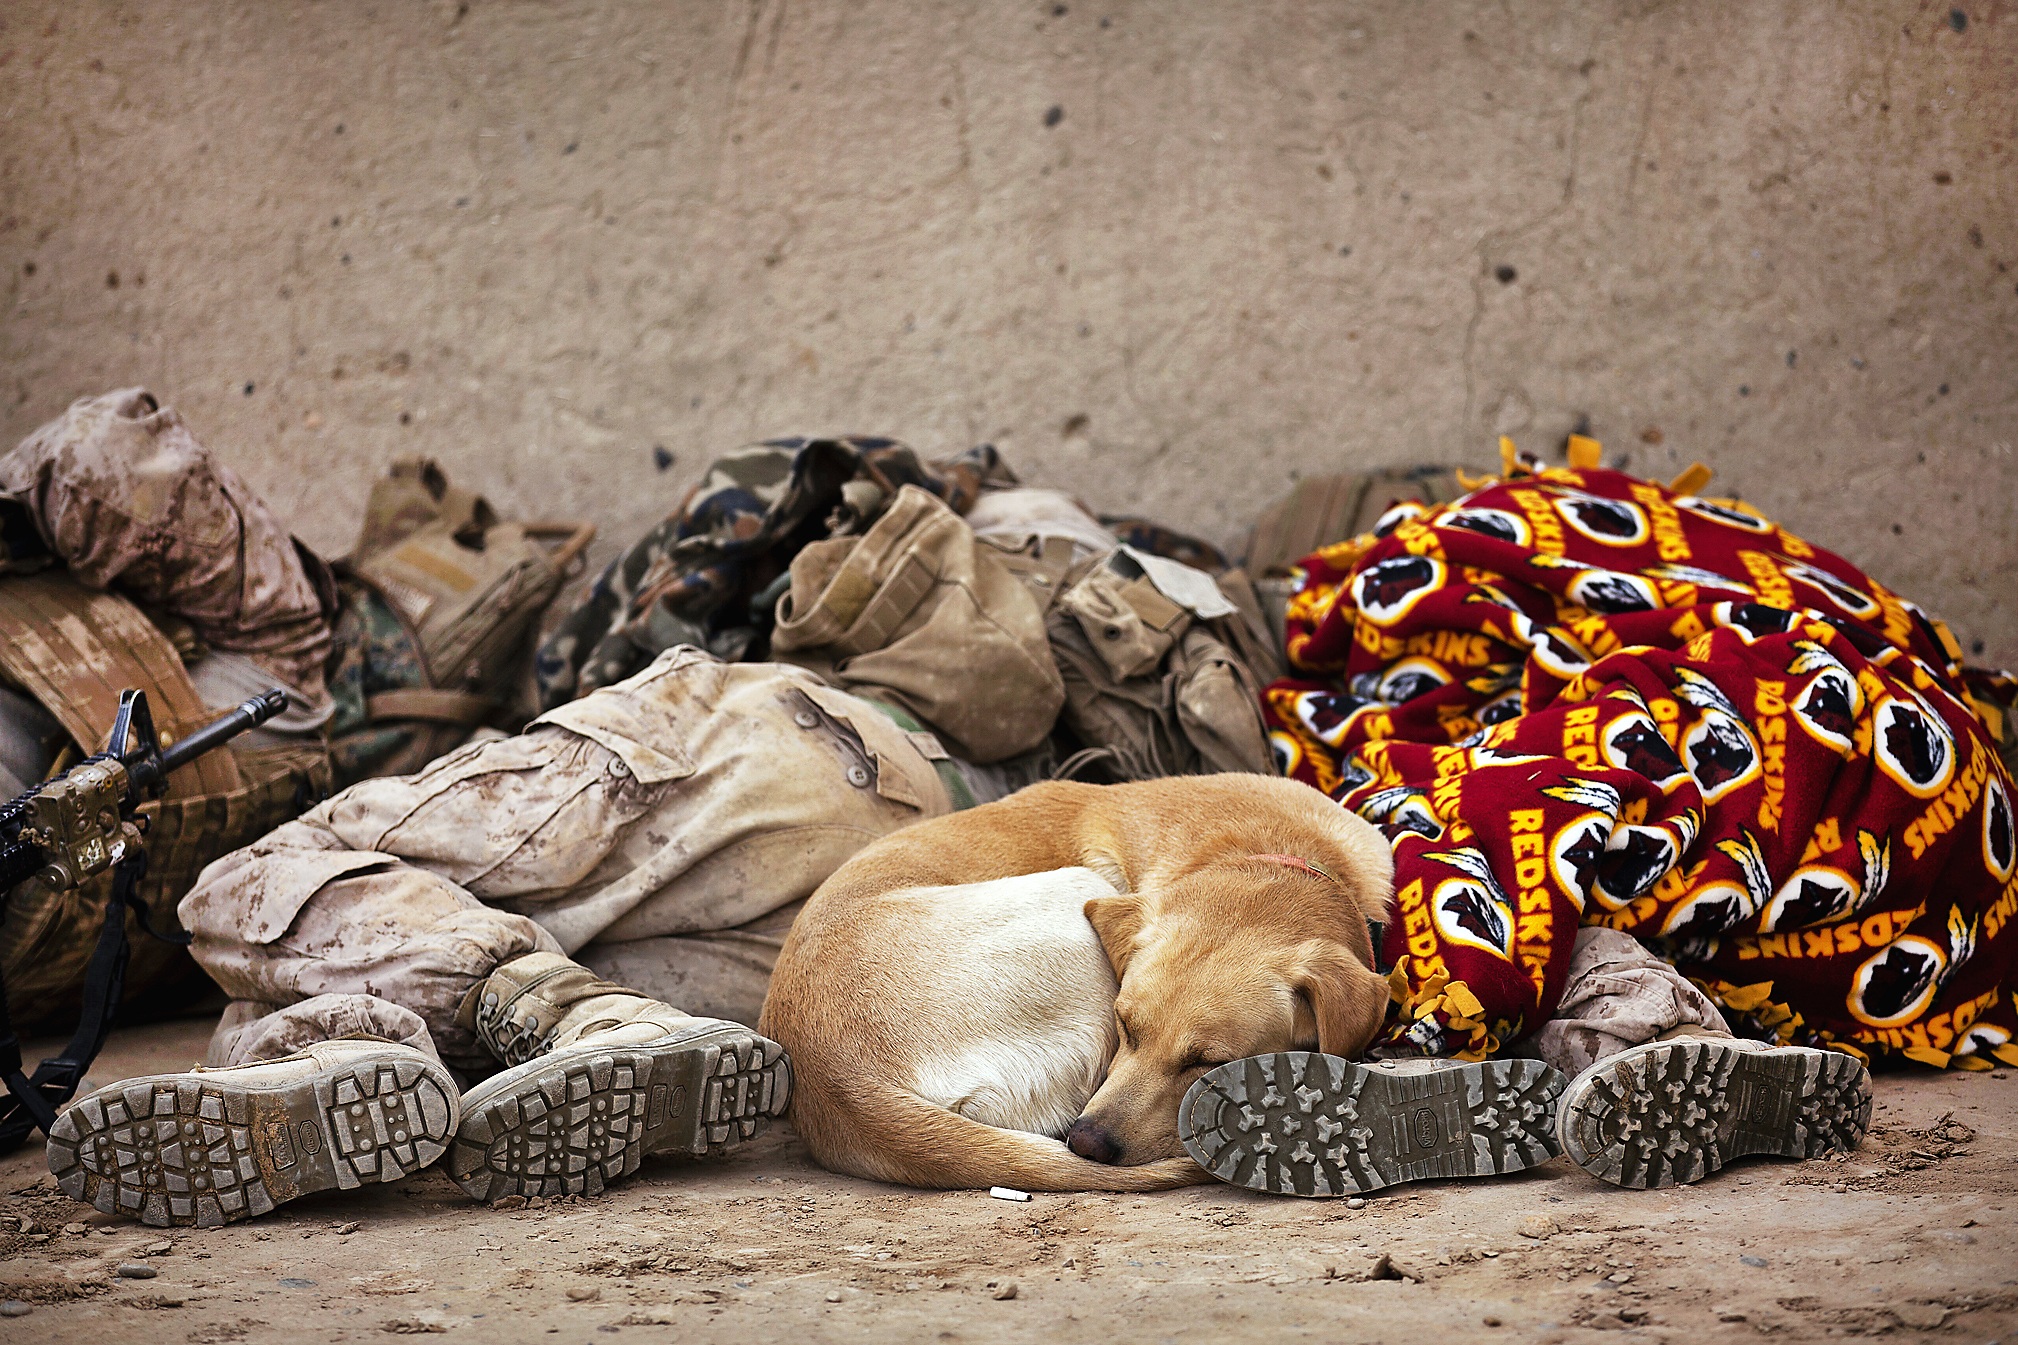
ground, dog, canine, male, military, sleeping, peaceful, rest, camo, outdoors, tradition, lying, dog like mammal, soldiers resting